Helvetica (film)

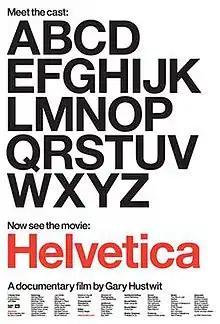

Helvetica is a 2007 American independent feature-length documentary film about typography and graphic design, centered on the Helvetica typeface. Directed by Gary Hustwit, it was released in 2007 to coincide with the 50th anniversary of the typeface's introduction in 1957 and is considered the first of the Design Trilogy by the director.